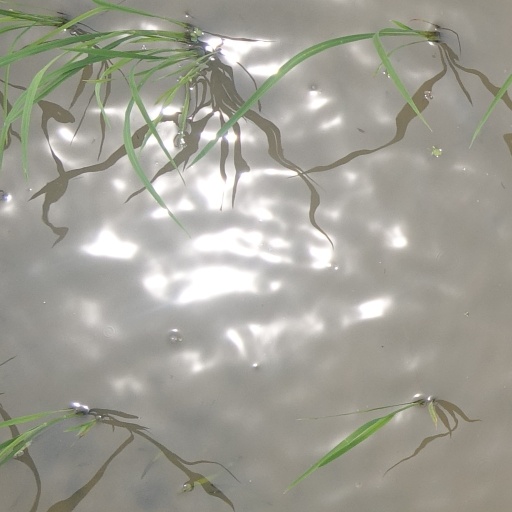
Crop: rice